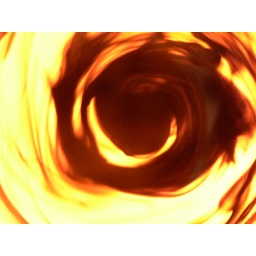
Taken with red and black food colouring in water over a light box.